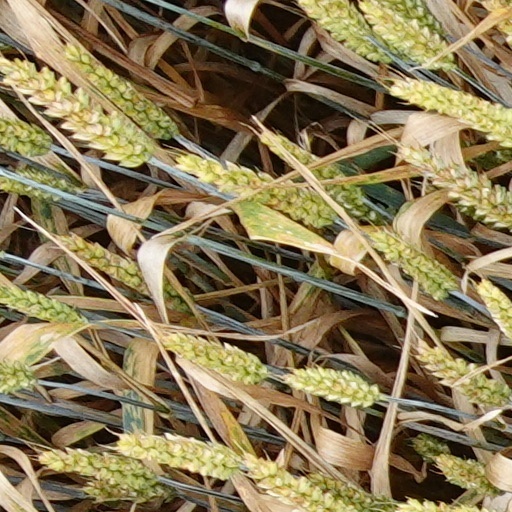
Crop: wheat